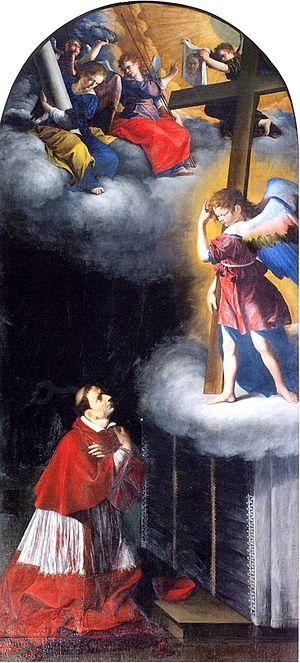
Les Marches historiquement incluses dans l'histoire des États pontificaux, sont un territoire riche en Cathédrales, Eglises et Abbayes ou Collégiales de différents ordres religieux. La plus grande partie des édifices ici recensés étant de style composite, nous avons choisi de catégoriser les ouvrages en fonction du style prédominant.